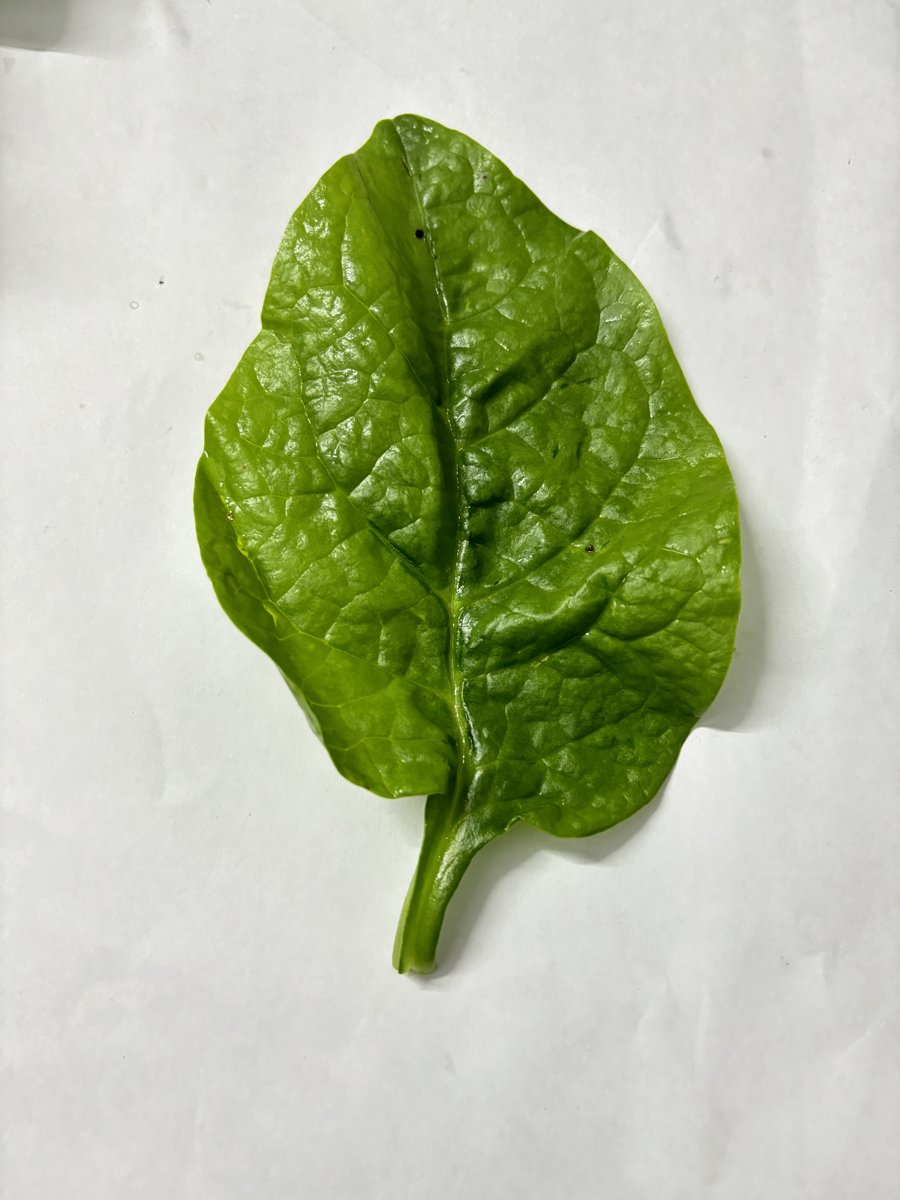
Label: Healthy-Leaf